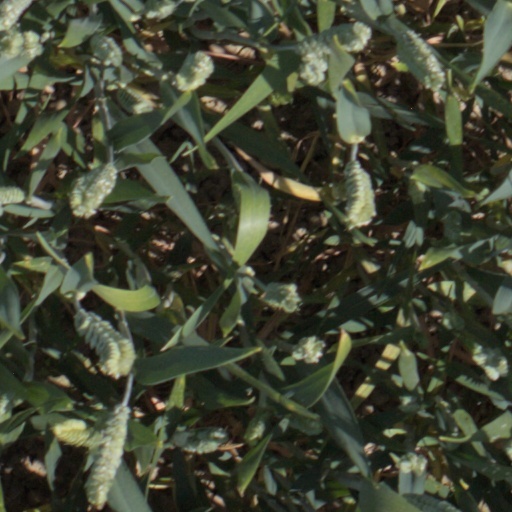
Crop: wheat